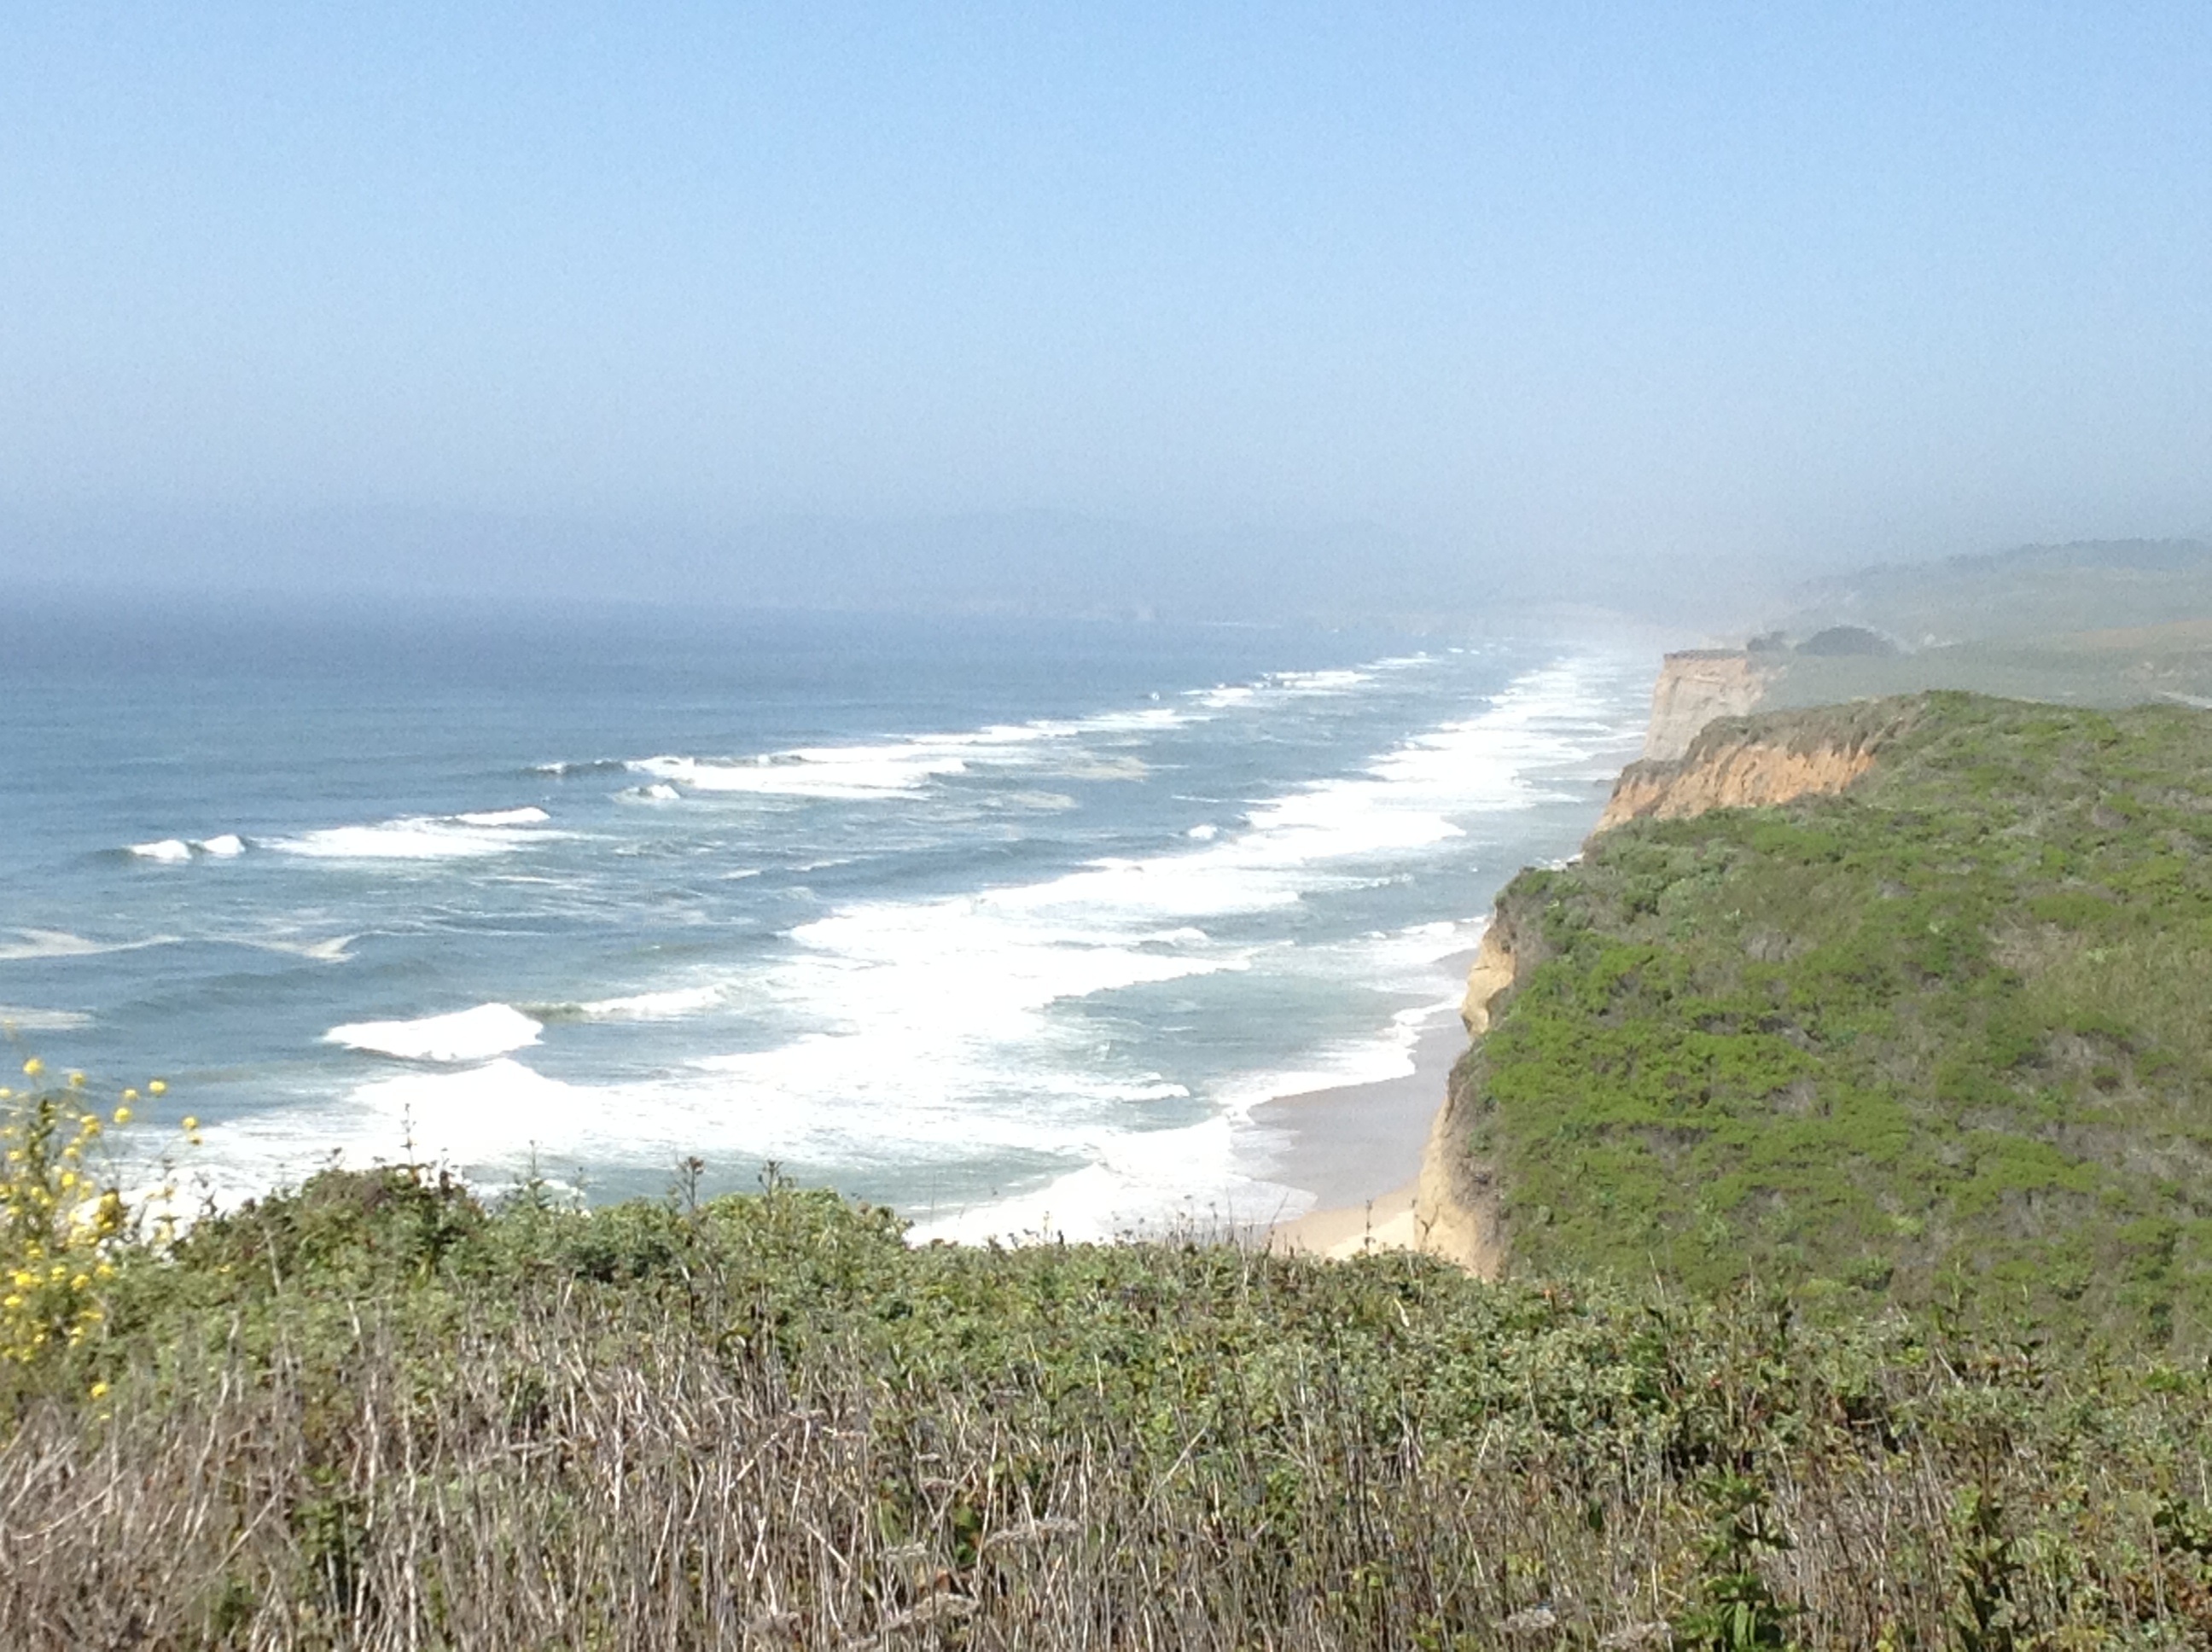
beach, sea, coast, ocean, horizon, shore, wave, cliff, bay, terrain, body of water, habitat, cape, natural environment, atmospheric phenomenon, wind wave